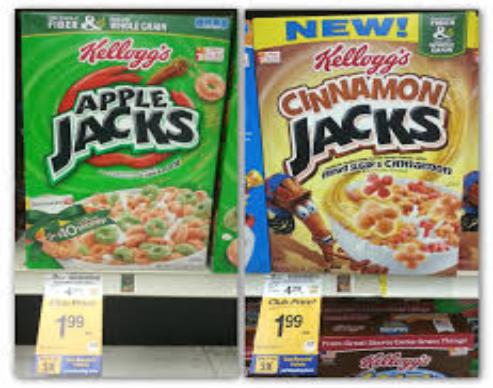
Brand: Cinnamon Jacks
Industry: Food